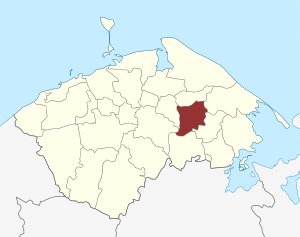
Hjadstrup Sogn
Sognets placering
Hjadstrup Sogn er et sogn i Bogense Provsti. Sognet ligger i Nordfyns Kommune. Indtil kommunalreformen i 2007 lå det i Otterup Kommune og indtil kommunalreformen i 1970 lå det i Lunde Herred. I Hjadstrup Sogn ligger Hjadstrup Kirke. Hjadstrup nævnes første gang i historien i år 1404, som Hiøltorp. Men byen er formentlig noget ældre, da Hjadstrup kirke er fra ca år 1200.